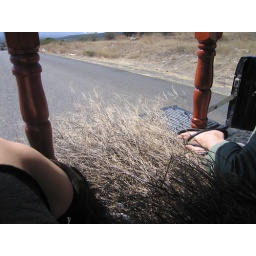
hitchiked on the back of a truck under a table with a straw broom and old man to Teotitlan